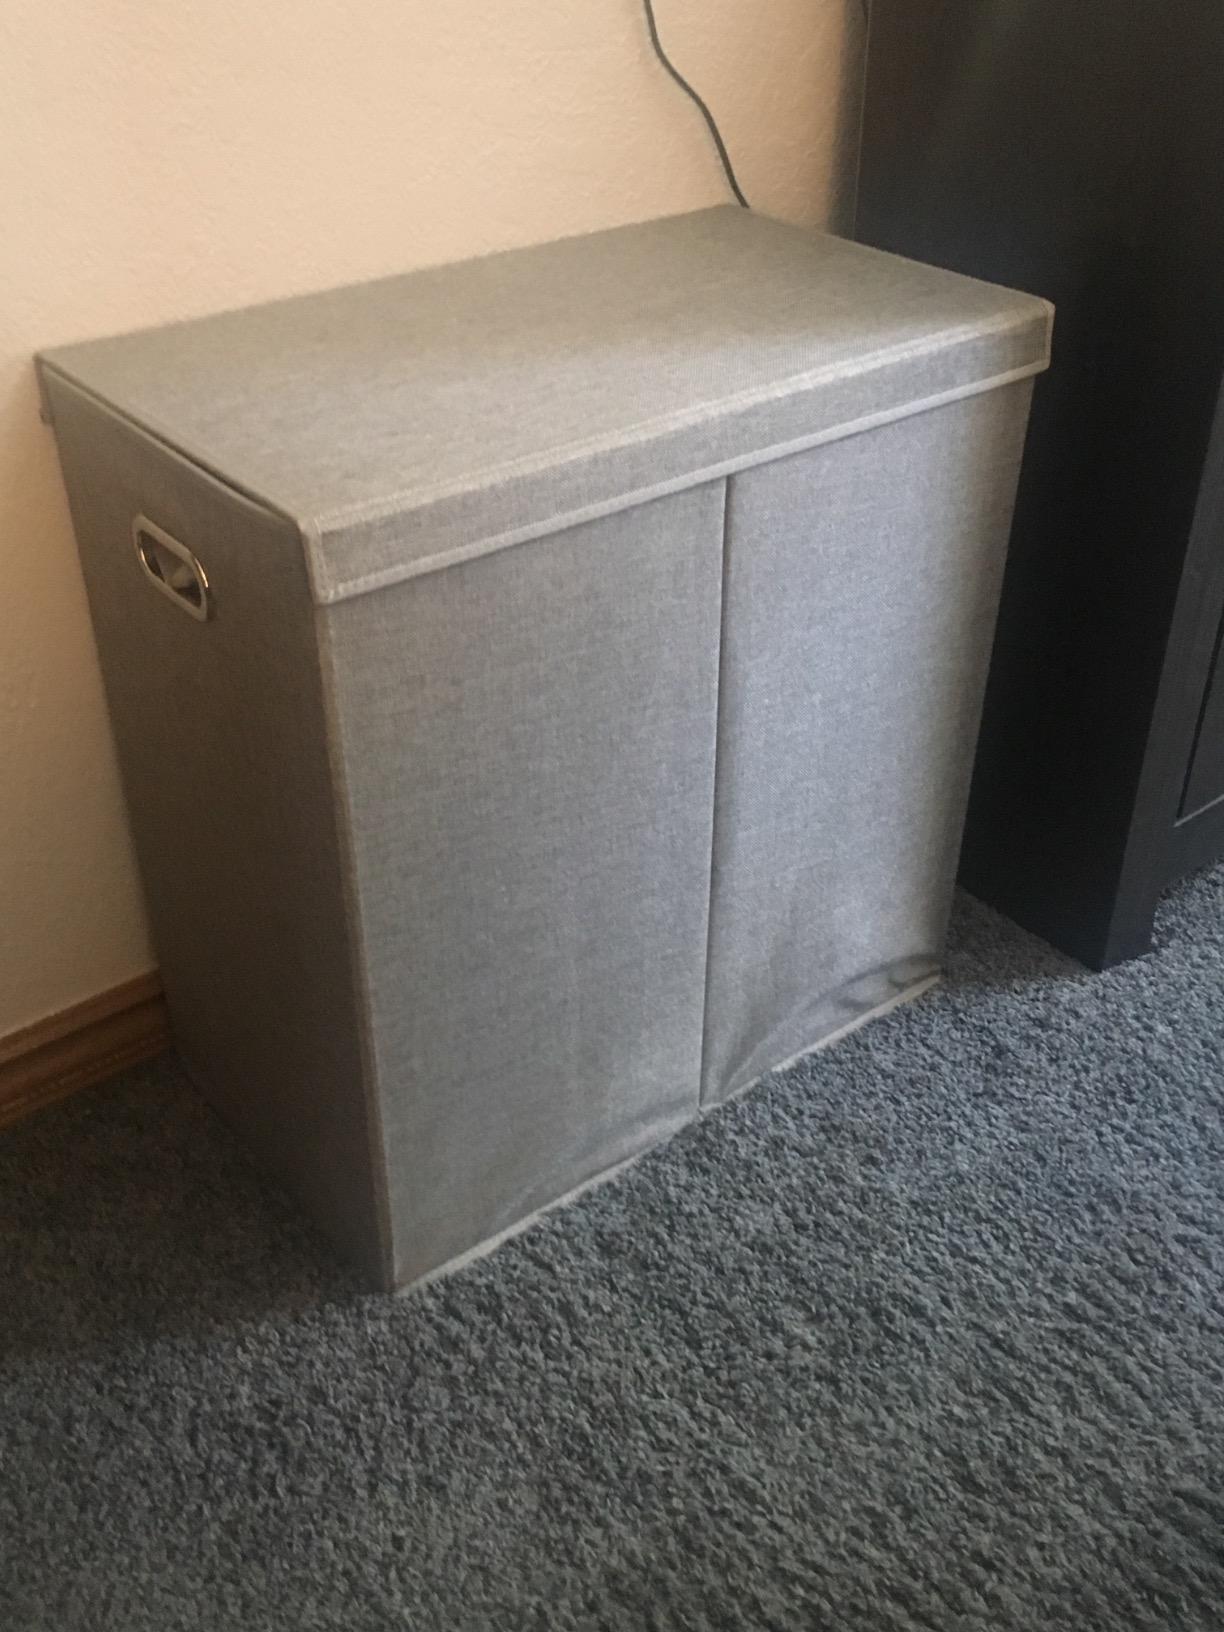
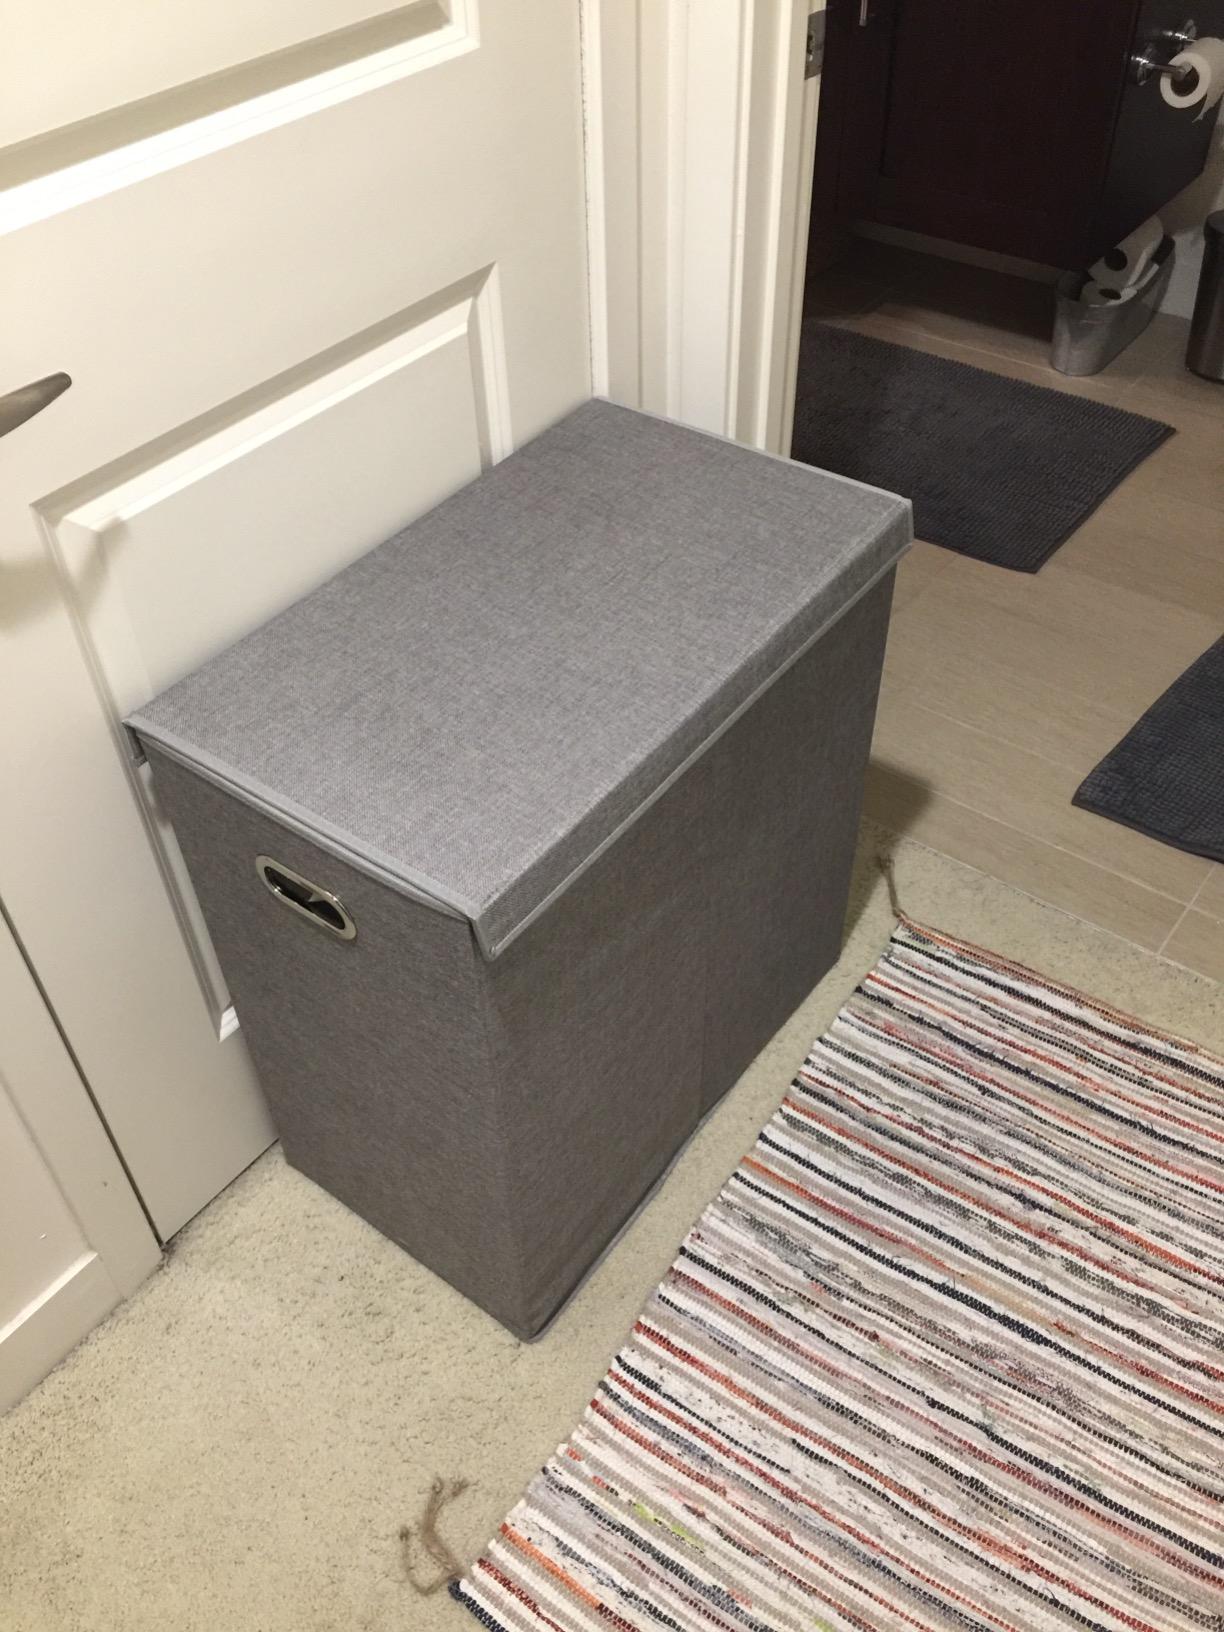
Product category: items_hamper
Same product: yes